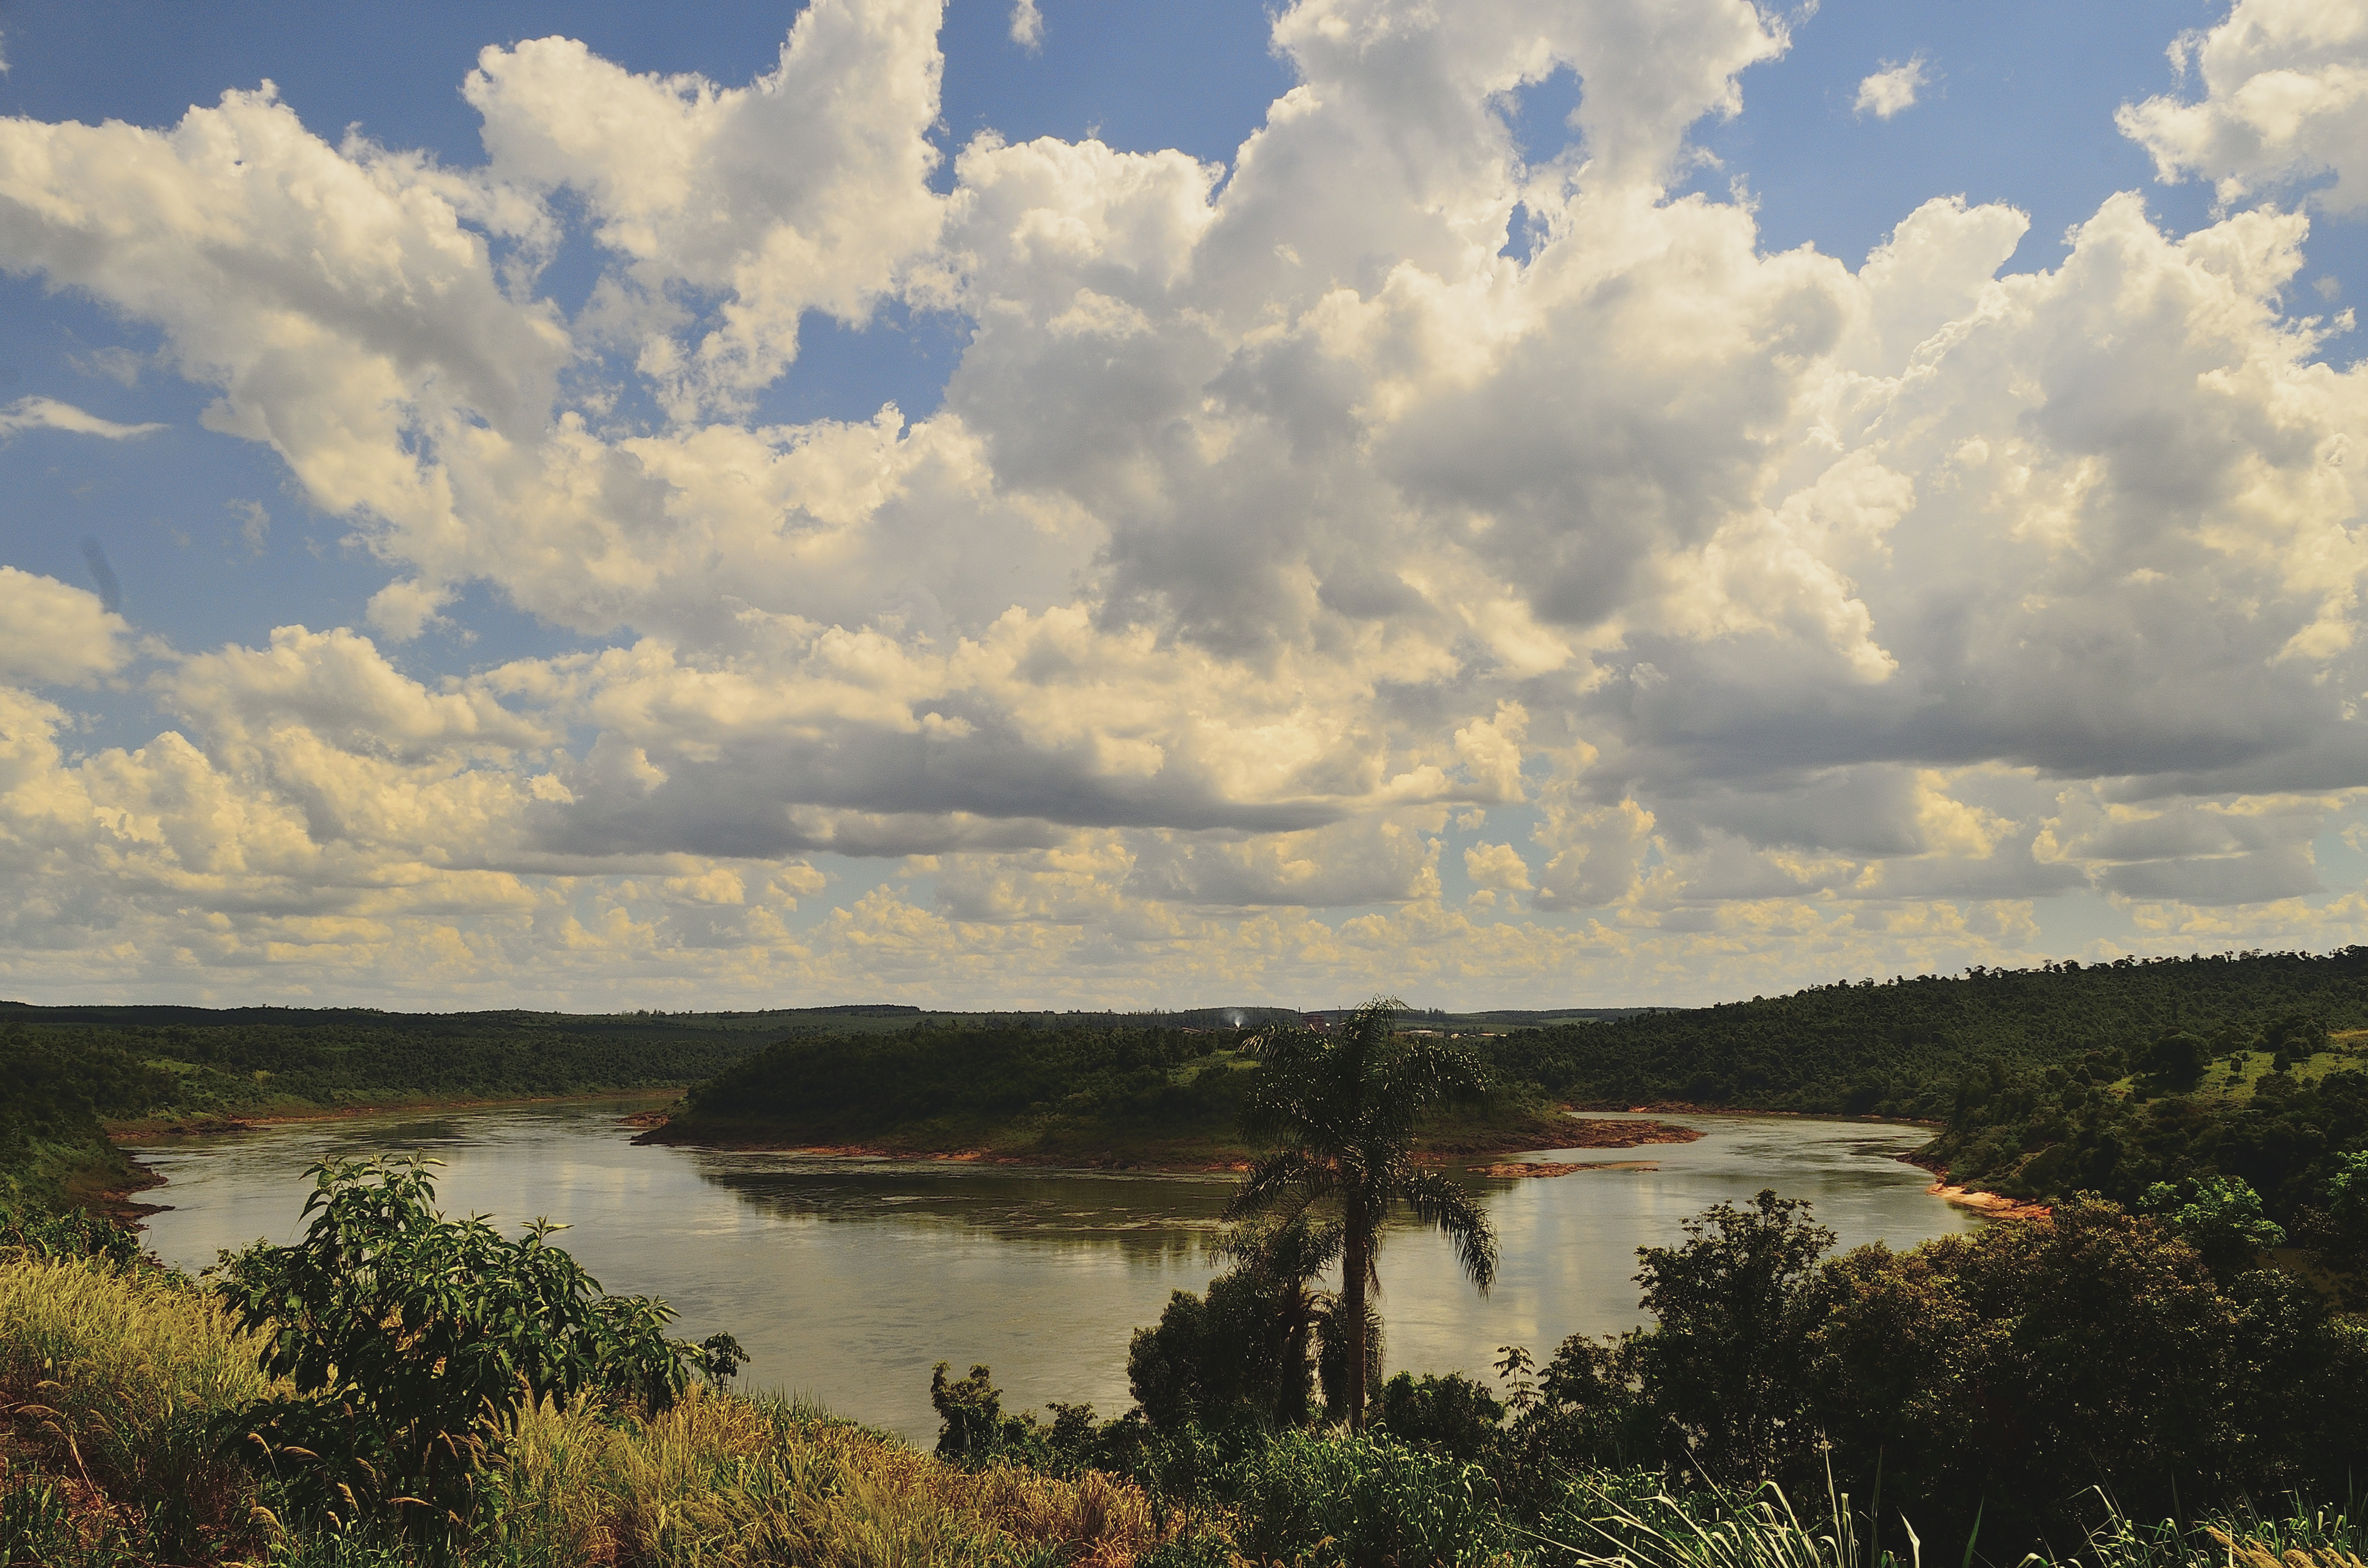
landscape, sea, coast, nature, horizon, mountain, cloud, sky, morning, hill, shore, lake, river, dusk, reflection, bay, reservoir, body of water, clouds, wetland, rio, cielo, nubes, argentina, misiones, selva, parana, nublado, palmera, isla, wanda, loch, rural area, meteorological phenomenon